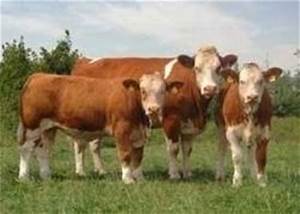
Label: mucca